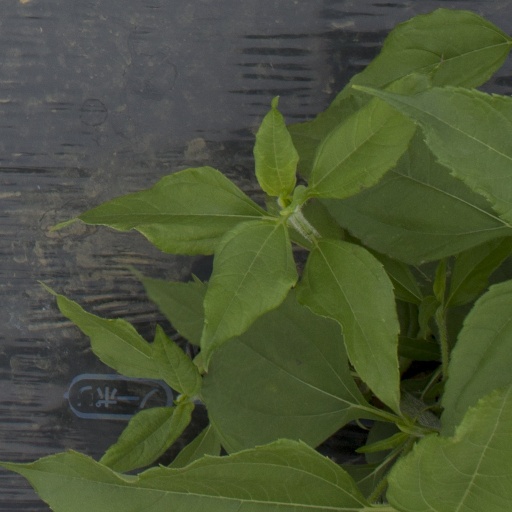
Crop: Jerusalem artichoke